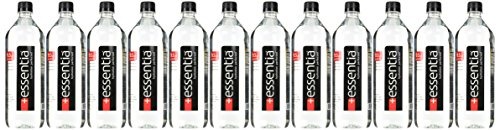
Item Name: Essentia Ionized Alkaline Water 1 Liter 12 Pack Enhanced Hydration Bottles
Product Description: Pack of 12<br/> What if you could take any water, from anywhere around the world and turn it into clean-tasting ionized alkaline water? With Essentia proprietary process, we can. Water from any source can be transformed into something that keeps you happy, healthy and ready for anything. That means your local water supply can become a simple way to feel supercharged. And because we don’t have to transport it to different parts of the world, the Earth’s natural resources go further with less impact on the environment. Water that benefits people and our planet. That’s the future of water.
Value: 405.77
Unit: Fl Oz

Price: 22.19